Elizabeth Patterson (actress)

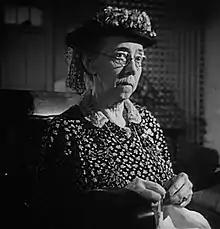
Patterson in "Intruder in the Dust" (1949)

Mary Elizabeth Patterson (November 22, 1874 – January 31, 1966) was an American theatre, film, and television character actress who gained popular recognition late in her career playing the elderly neighbor Matilda Trumbull on the television comedy series "I Love Lucy".